Boeing 307 Stratoliner

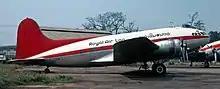
"Royal Air Lao" SA-307B-1 "XW-TFP" two days before ditching in the Mekong river

In 1937 Pan American Airways placed their first order for two Stratoliners, which they soon increased to six. Deliveries to Pan Am started in March 1940, and they had received their first three before war intervened and civil aircraft production halted. The other three would not be built. All three were named for historically notable Clipper ships. Pan Am carried out their first revenue flight on July 4, 1940, with service between Miami, Brownsville, Texas and Los Angeles. Unlike TWA, Pan Am did not exclusively assign their aircraft to specific routes, and instead they were used for their Latin American routes and ranged from Miami and Los Angeles to Brazil.